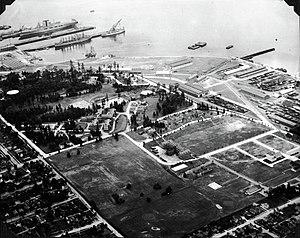
Bremerton est une ville portuaire du comté de Kitsap dans l'État de Washington aux États-Unis. Sa population était de 37 259 habitants au recensement de 2000. La ville abrite les chantiers navals Puget Sound Naval Shipyard et une annexe de la base navale de Kitsap. La ville est reliée par un ferry au centre-ville de Seattle.